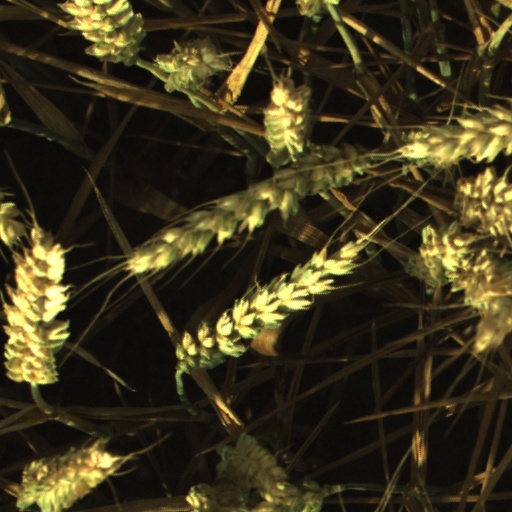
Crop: wheat